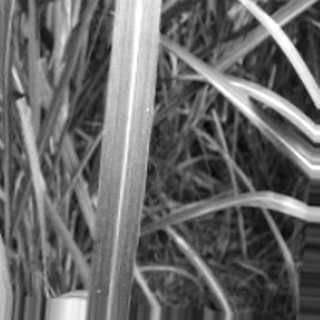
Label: sugarcane_bacterial_blight